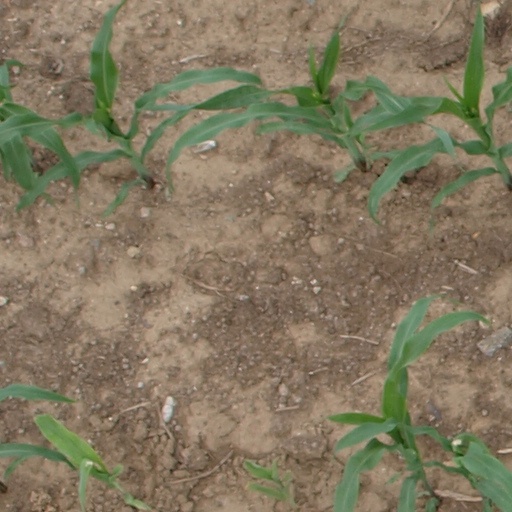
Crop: maize; corn